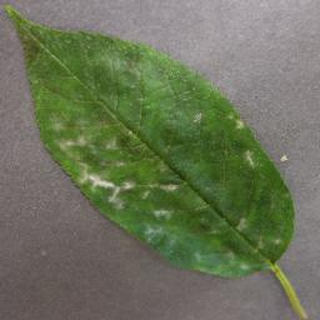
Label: cherry_powdery_mildew